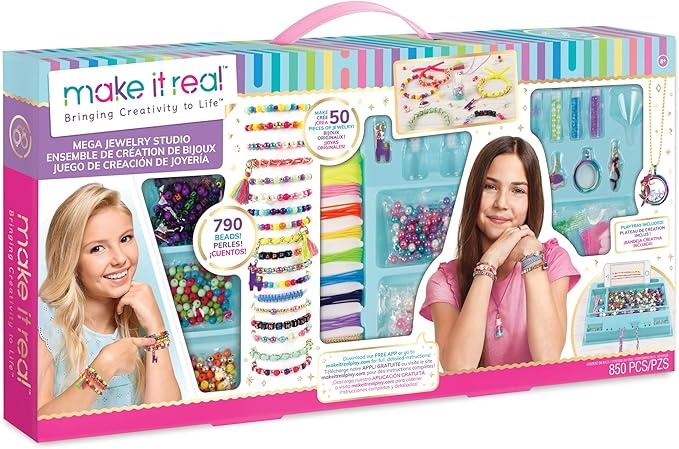
Make It Real - Mega Jewelry Studio - DIY Bead Necklace and Bracelet Making Kit for Tween Girls - Arts and Crafts Kit with Beads and Charms for Unique Jewelry Making - Includes Case
About This MEGA JEWELLERY STUDIO. This necklace and bracelet making kit guides children to be creative through making their own jewelry using beads, charms and cord! EVERYTHING INCLUDED. This animal charm set has everything your child needs to create colorful necklaces, bracelets, rings and hair accessories. The set includes everything needed to create up to 50 pieces! includes waxed and elastic cords, over 1000 beads, 25+ yards of cord, and much more! ENCOURAGES KIDS TO INTERACT THROUGH REAL-WORLD ACTIVITIES. In a fun manner, this set teaches children to improve their imagination, communication, concentration, hand-eye coordination and logical thinking. Importantly, this encourages kids to interact through real-world activities rather than playing video games. GREAT GIFT IDEA. Make It Real’s developmental toys make great gifts for children, helping them to develop skills that will allow them to learn and succeed in the future while having fun! SUITABLE FOR AGES 8+. Overview Brand : Make It Real Age Range (Description) : Kid Color : Multicolor Theme : Jewelry Cartoon Character : Animal
Brand: MakeItReal
Category: Arts & Entertainment > Hobbies & Creative Arts > Arts & Crafts > Art & Craft Kits > Jewelry Making Kits